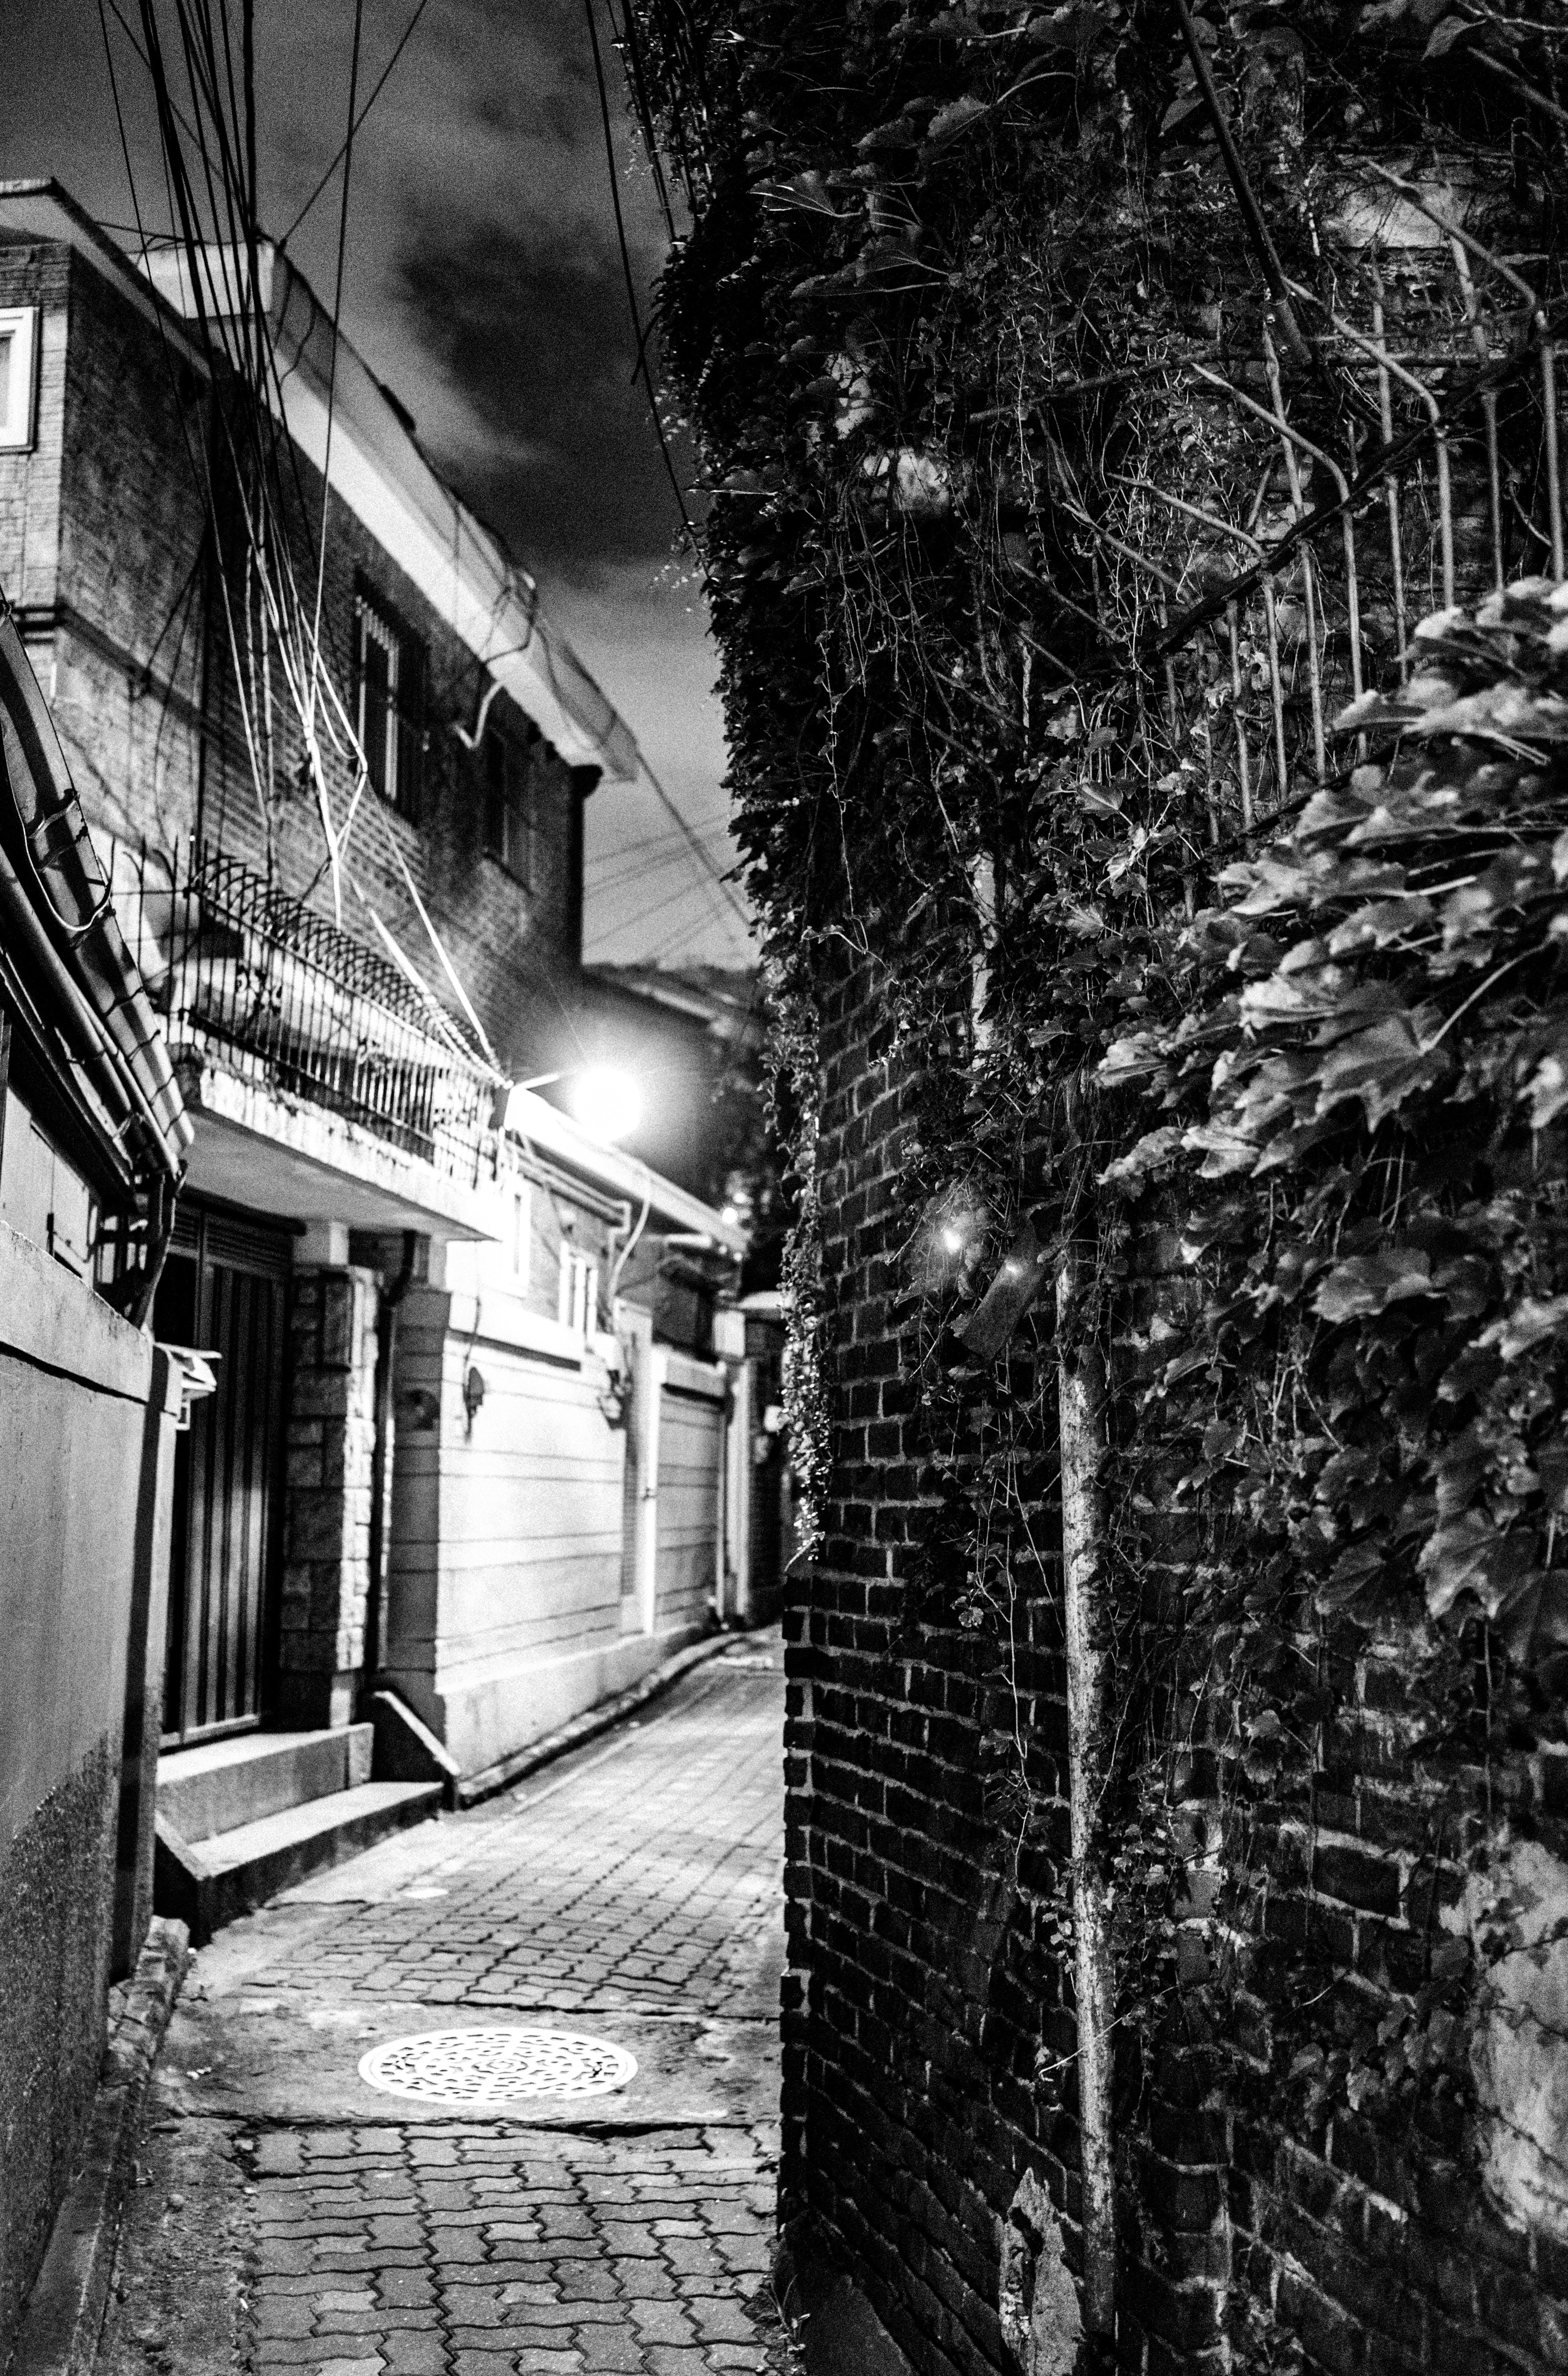
white, black, black and white, monochrome, alley, monochrome photography, street, town, tree, house, architecture, neighbourhood, snapshot, urban area, road, infrastructure, building, atmosphere, cobblestone, photography, home, lane, stock photography, night, city, style, window, residential area, road surface, nonbuilding structure, door